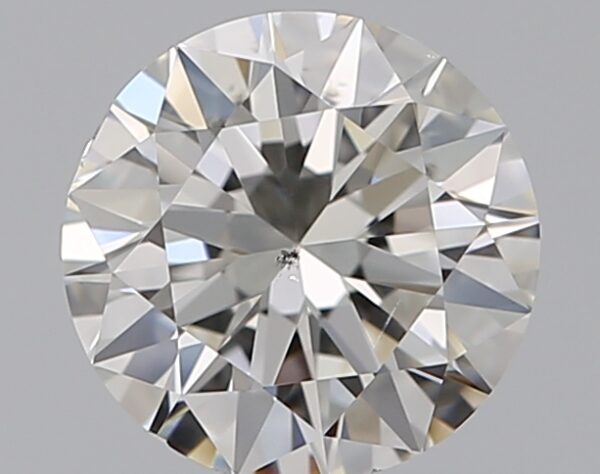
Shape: round
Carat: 0.7
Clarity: SI1
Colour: I
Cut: VG
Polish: EX
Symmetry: VG
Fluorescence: F
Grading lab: GIA
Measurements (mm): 5.67 x 5.74 x 3.48